Tenali

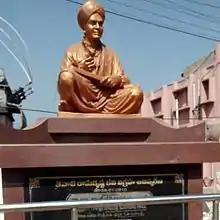

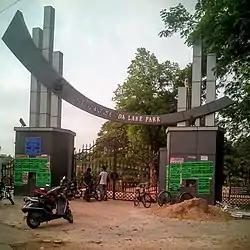
Satyanarayana UDA lake park at Chinnaravuru, Tenali

The city is notable for drama, fine arts, literature and poetry. The iconic Martyr's Memorial at Ranarang Chowk denotes the impact of the city on the Indian freedom struggle during the Quit India Movement. The people of Tenali had responded to Mahatma Gandhi's call and organised a bandh on 12 August 1942. The British police had opened fire on them, and seven people had been killed on the spot, at Morrispeta which later came to be known as Ranarang Chowk. After Independence, seven pillars had been erected in the memory of the seven martyrs, and a statue of Mother India with a baby in her arms had been installed at Ranarang Chowk.